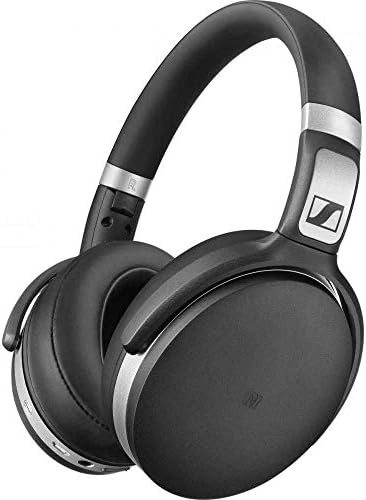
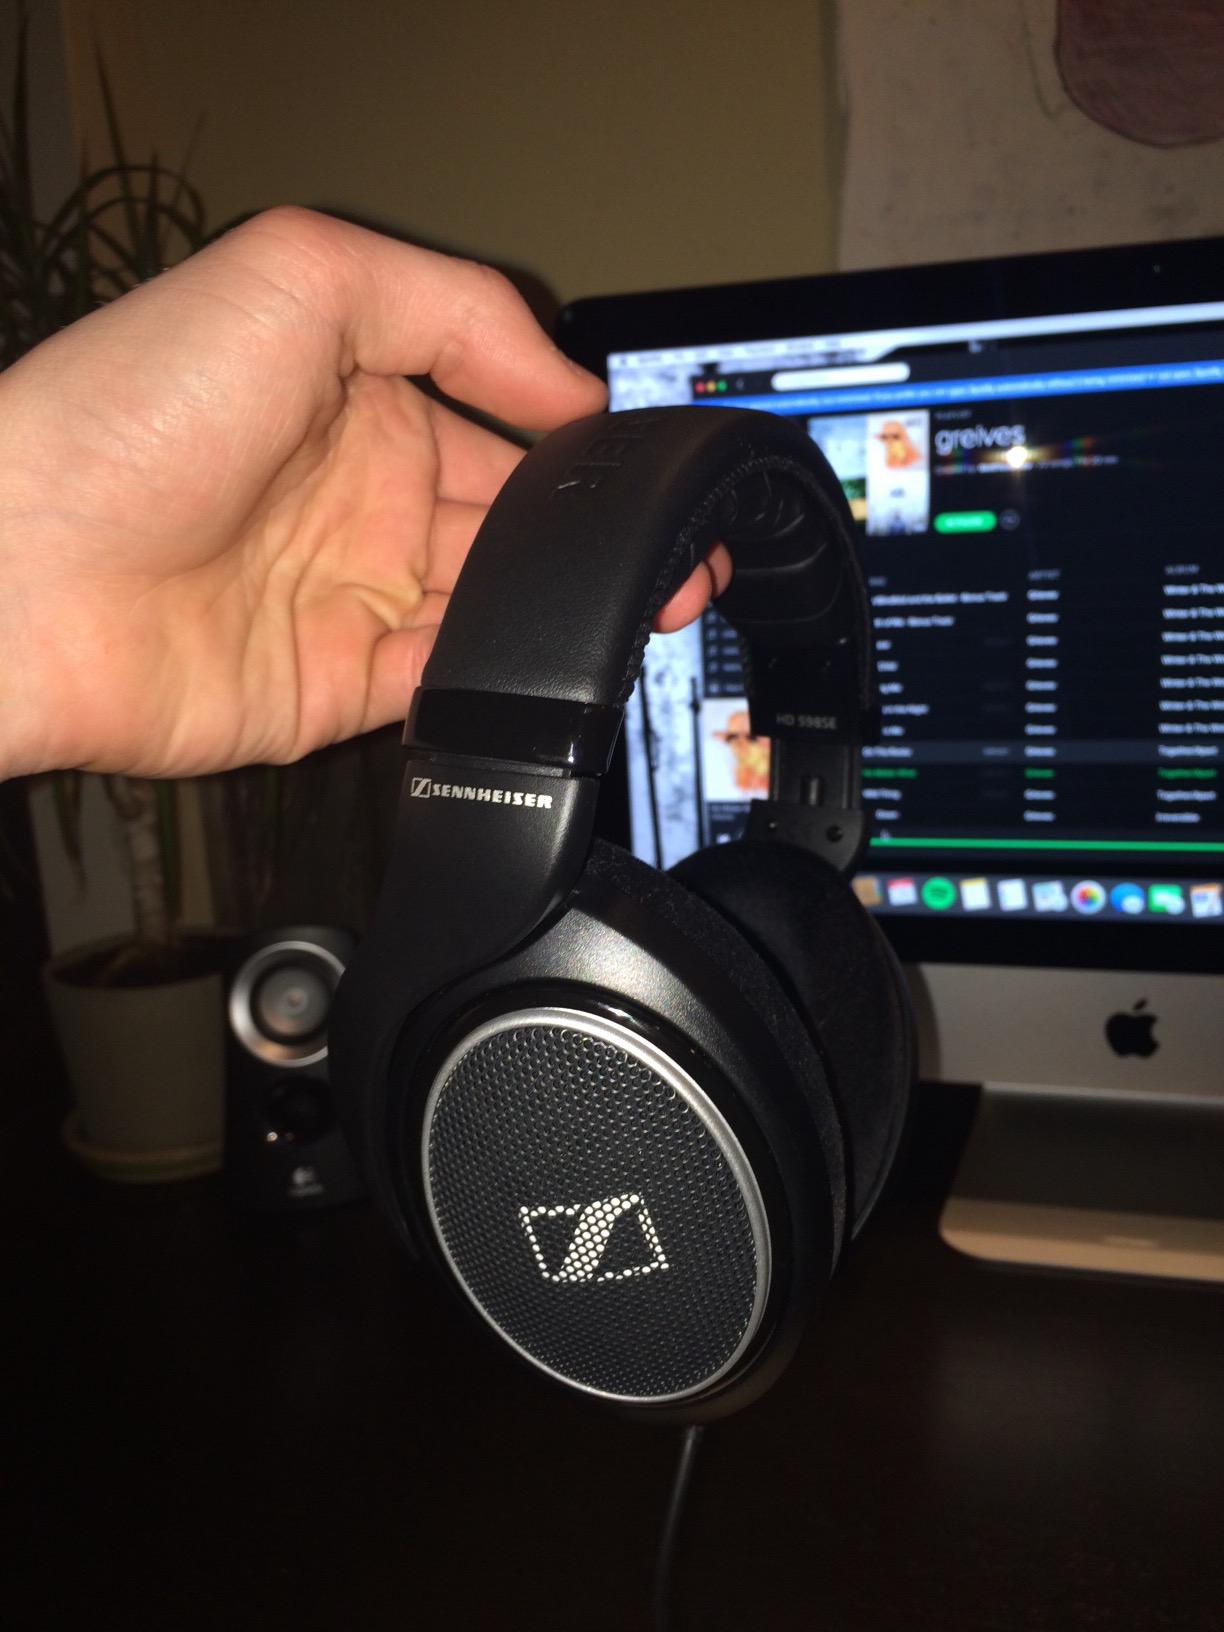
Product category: headphones
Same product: no